Sultanate of Sulu

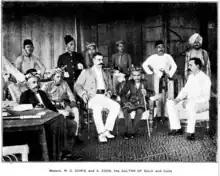
W. C. Cowie, managing director of BNBC, with the sultan of Sulu.

Following the defeat of the Moro Rebellion, the Sultanate of Sulu's existence effectively ceased on 22 March 1915, when American commanders demanded Sultan Jamalul Kiram II signed an agreement called the Carpenter Agreement. By this agreement, the sultan relinquished all sovereignty over territory then under control of the United States, retaining only his religious authority as head of Islam in Sulu.